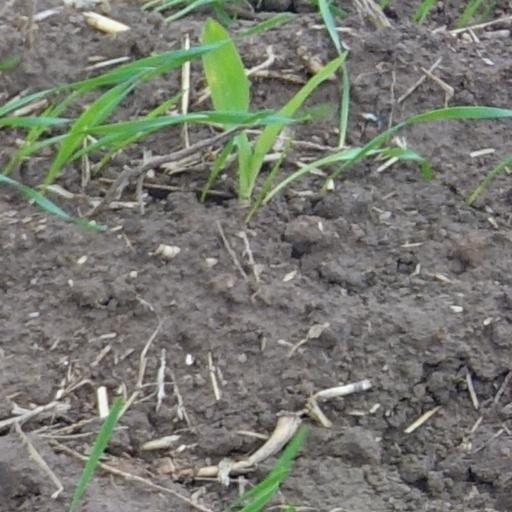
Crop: wheat